Def Leppard

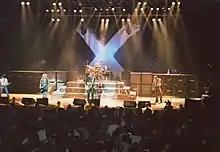
Def Leppard performing in Wolverhampton in February 2003.

On 5 September 2000, Def Leppard were inducted into Hollywood's RockWalk on Sunset Boulevard by their friend Brian May of Queen. In 2001, VH1 produced and aired "Hysteria – The Def Leppard Story", a biopic that included Anthony Michael Hall as Mutt Lange and Amber Valletta as Lorelei Shellist (Steve Clark's girlfriend). The docudrama covered the band's history between 1977 through 1986, recounting the trials and triumphs of Rick Allen and Steve Clark.